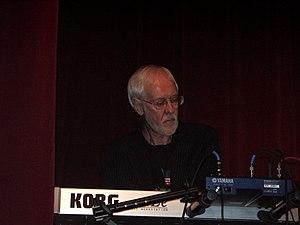
The Strawbs était un groupe rock progressif britannique, originaire d'Angleterre. Bien qu'ils aient commencé comme groupe de bluegrass et folk, ils finissent par passer à d'autres styles tels que le folk rock et le rock progressif, avant de revenir à leurs racines folks.